Treason (1933 film)

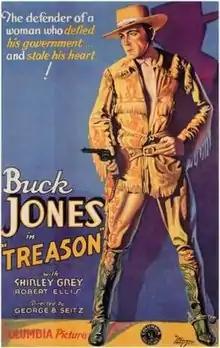
Theatrical release poster

Treason is a 1933 American pre-Code Western film directed by George B. Seitz and starring Buck Jones.